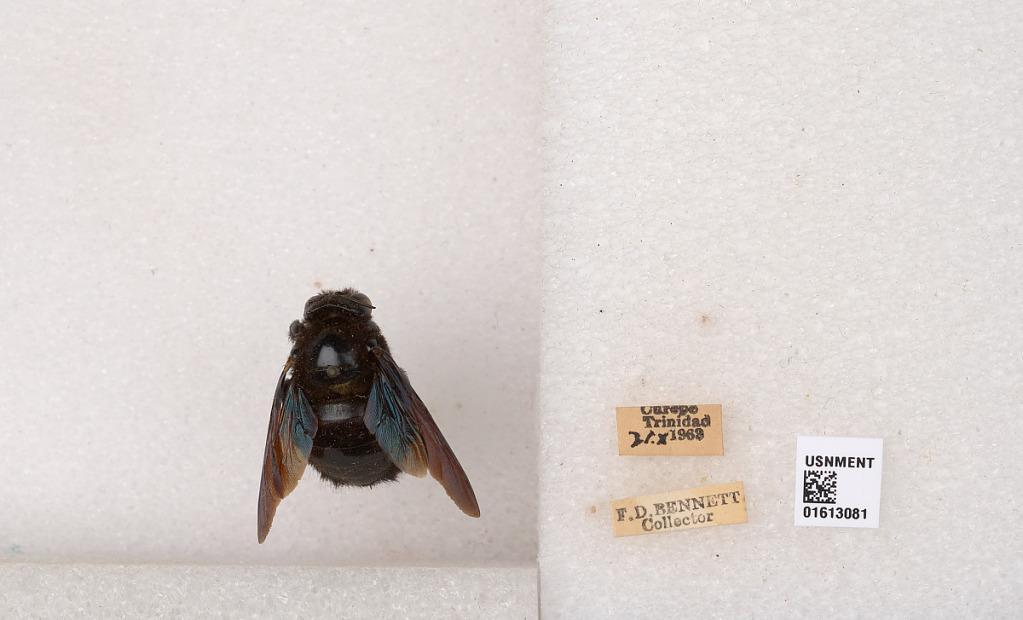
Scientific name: Xylocopa (Neoxylocopa) transitoria Pérez
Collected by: F. Bennett
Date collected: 1963-10-21
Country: Trinidad and Tobago
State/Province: Tunapuna/Piarco
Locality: Curepe, Trinidad